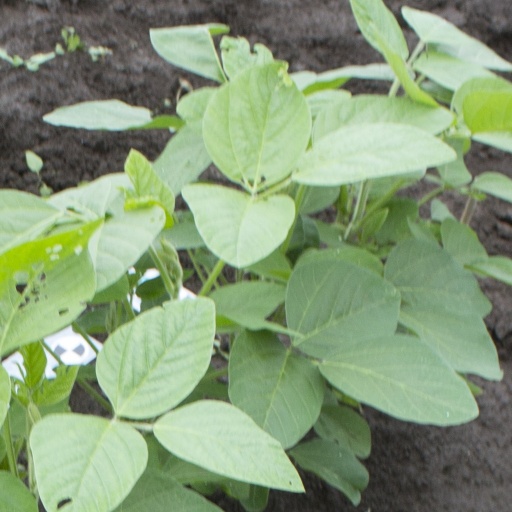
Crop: soybean